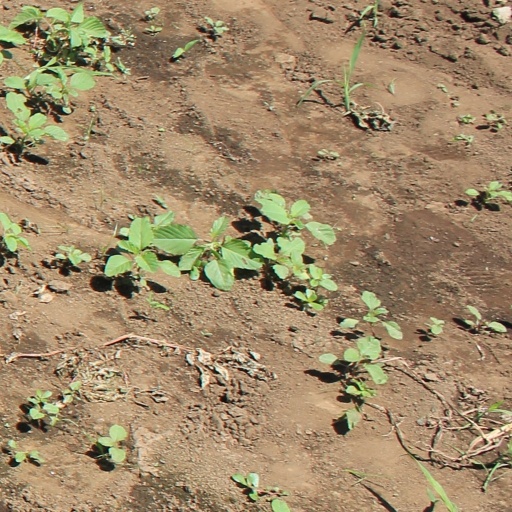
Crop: soybean